Shimoni

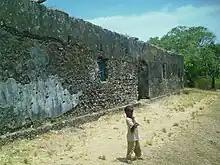
Kenya's first colonial prison. The east wall ruins. The building has since been turned into a makeshift shop for locals to enjoy chai and listen to music

In the 1880s, British colonialism began in Shimoni with the arrival of the British Imperial East Africa Company's headquarters. The British Imperial East Africa Company choose Shimoni because it was virtually uninhabited at the time. Many other buildings in Shimoni were built by the very first British colonists of Kenya, including Kenya's first colonial prison (now in ruins).